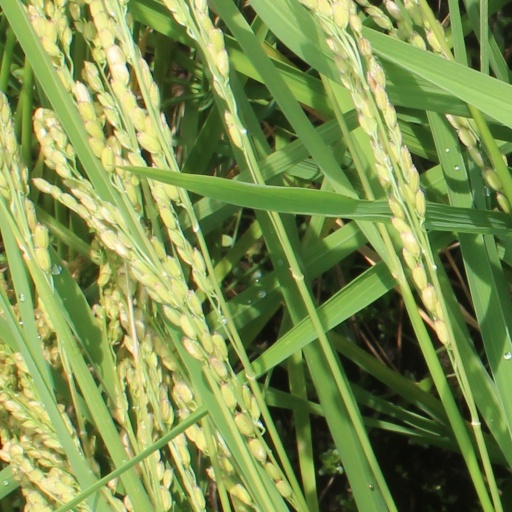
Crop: rice